Giovannini (Coronel Fabriciano)

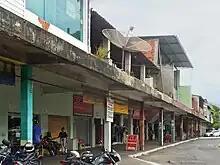
Shops in the old bus station of Coronel Fabriciano.

Originally, the area where the Giovannini neighborhood is located was owned by the Giovannini Farm. The land between Governador José de Magalhães Pinto Avenue (then Dom Helvécio Avenue) and Belvedere belonged to Alberto Giovannini, while the area between Governador José de Magalhães Pinto Avenue and the current Júlia Kubitschek neighborhood belonged to the Archdiocese of Mariana, under the supervision of Father Rocha, who was also responsible for the land in the current São Domingos, Recanto Verde and Bom Jesus neighborhoods. In the 1950s, the land was divided into lots and converted into a neighborhood, named after Alberto Giovannini, who was born in Queluz in São Paulo and lived in Coronel Fabriciano since August 1927, where he died on September 25, 1963.